Stone damage

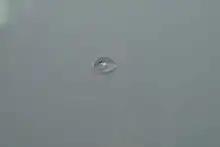
Stone damage on a windshield.

Stone damage, or stone-chip, is the damage that gravel and small stones can make to a vehicle.